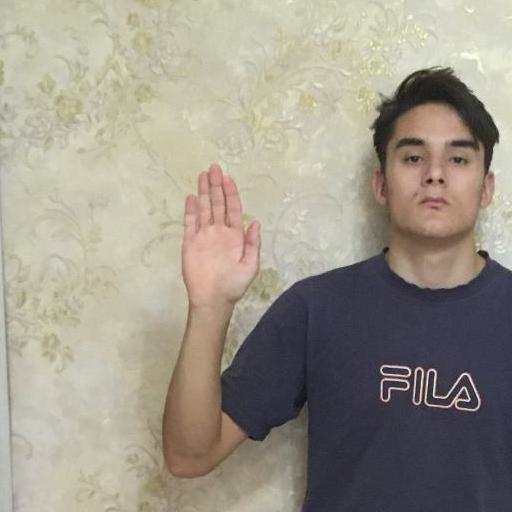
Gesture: stop